Jean-Michel Coulon

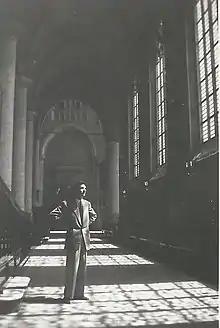
Coulon visiting St Peter Church in Leiden (1950)

In 1952, his other younger brother, Jean-François – a 25-year-old officer in the French Air Force – crashed in a plane during a mission in Tunisia.